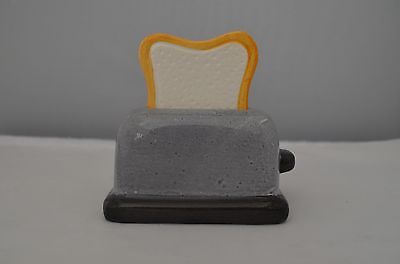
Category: toaster